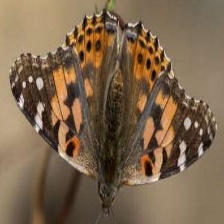
Species: PAINTED LADY
Butterfly family (ImageNet category): admiral